Gabby Seymour

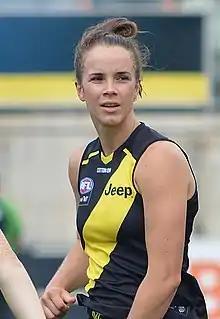
Seymour with Richmond in February 2020

Gabrielle Seymour (born 28 October 1996) is an Australian rules footballer playing for the Richmond Football Club in the AFL Women's (AFLW). Seymour signed with Richmond as a rookie during the 2019 rookie signing period in July. She made her debut against at Ikon Park in the opening round of the 2020 season.